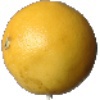
Label: white_grapefruit